Writers' Trust of Canada

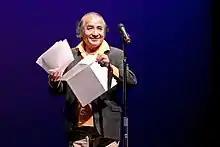
Tomson Highway delivers the 2018 Margaret Laurence Lecture in Toronto

The Margaret Laurence Lecture series was created in honour of Margaret Laurence (1926–1987), a celebrated novelist and short story writer. The annual lecture series has invited some of Canada's most prominent authors to discuss the theme of "A Writer's Life" in front of their peers since 1987. Notable names such as Dionne Brand, Tomson Highway, Olive Senior, Hugh MacLennan, Mavis Gallant, Timothy Findley, W. O. Mitchell, Pierre Berton, P. K. Page, Dorothy Livesay, Alistair MacLeod, and Margaret Atwood, among others, have shared the personal challenges they faced in forging their own paths as writers. Approximately 45 minutes in length, the lectures are meant to provide a unique account of a period when a national writing community was just being formed. The series offers insight into the work of Canadian literature's heroes and heroines, the profession of writing as a whole, and Canada's unique cultural history. The Writers' Trust provides a honorarium to each speaker; an anthology of the lecture series was published in May 2011 by McClelland & Stewart to coincide with the 25th anniversary lecture.